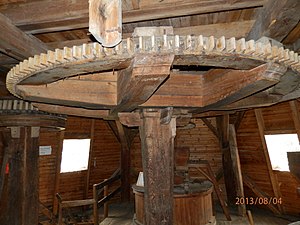
Karlebo Mølle / Konstruktion og teknik / Opbygning i etager / Kværnloftet
Kværnloftet i Karlebo Mølle med stjernhjulet under loftet og et kværrndrev til venstre. Udenfor billedet er til højre yderligere et kværndrev
Kværnloftet, Karlebo Mølle, Fredensborg Kommune. Stjernhjulet under loftet driver to kværne
Karlebo Mølle er en jordstående hollandsk vindmølle, der krøjer med vindrose. Møllen, der er opført i 1835, består af en ottekantet overbygning med spåntækning på et grundmuret fundament. Den har kælder og gennemkørsel til vogntrafik. Møllen er senest restaureret i 2013 med nye vinger og reparationer på dele af mølleværket. Driften ophørte i 1946, men lokale initiativer sikrede, at den blev bevaret og løbende restaureret. Siden 1981 har den været ejet af først Karlebo Kommune og fra 2007 af Fredensborg Kommune, mens møllelauget er initiativtager til de aktiviteter, der er på møllen, som har status af museumsmølle. Den 4. august 2013 arbejdede møllen for første gang i 65 år.